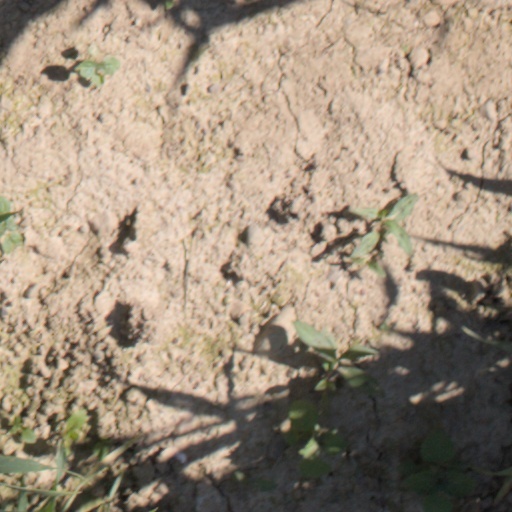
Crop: wheat